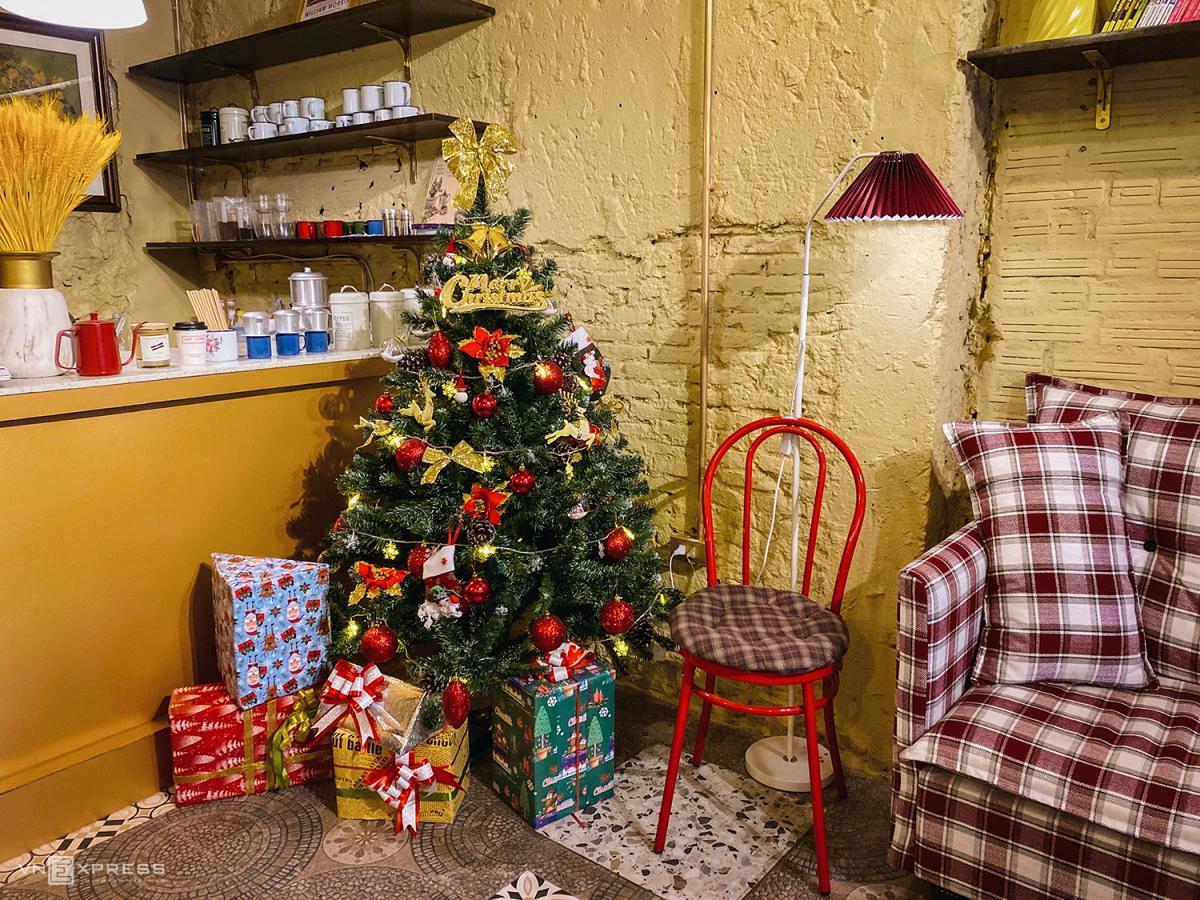
có một cây thông noel đang xuất hiện ở bên quầy uống nước